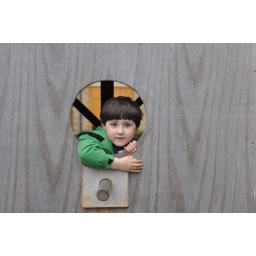
Ned in bird house